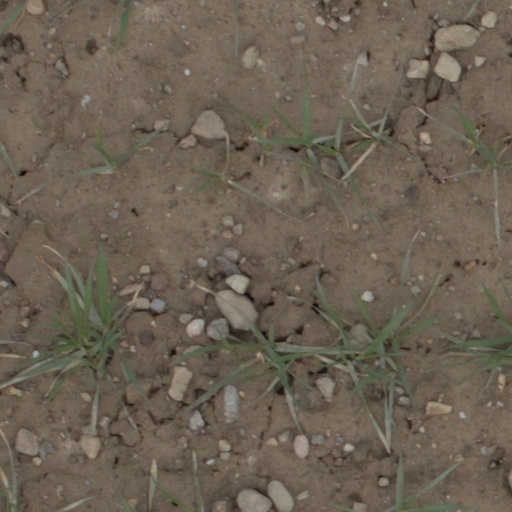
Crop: wheat